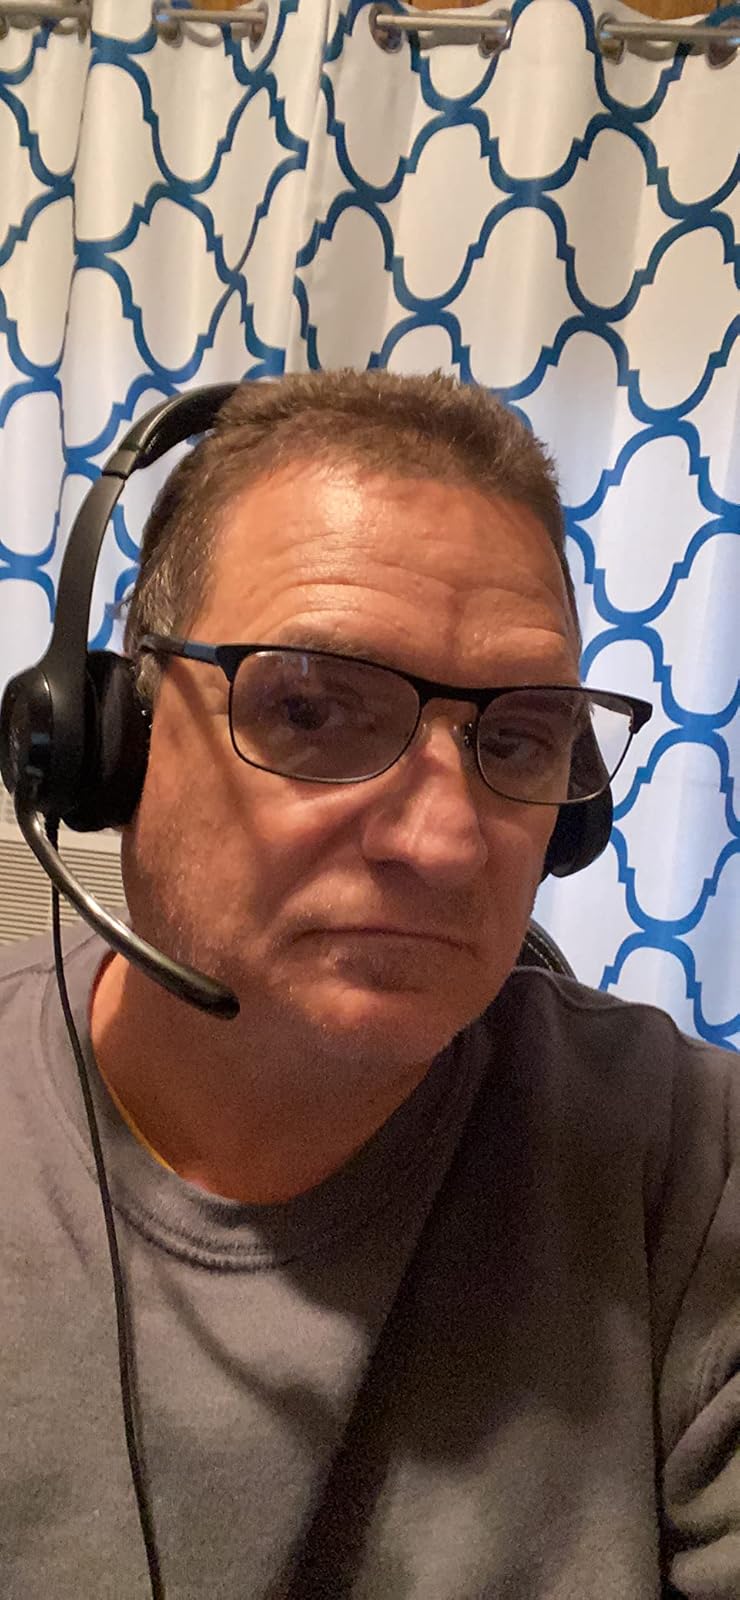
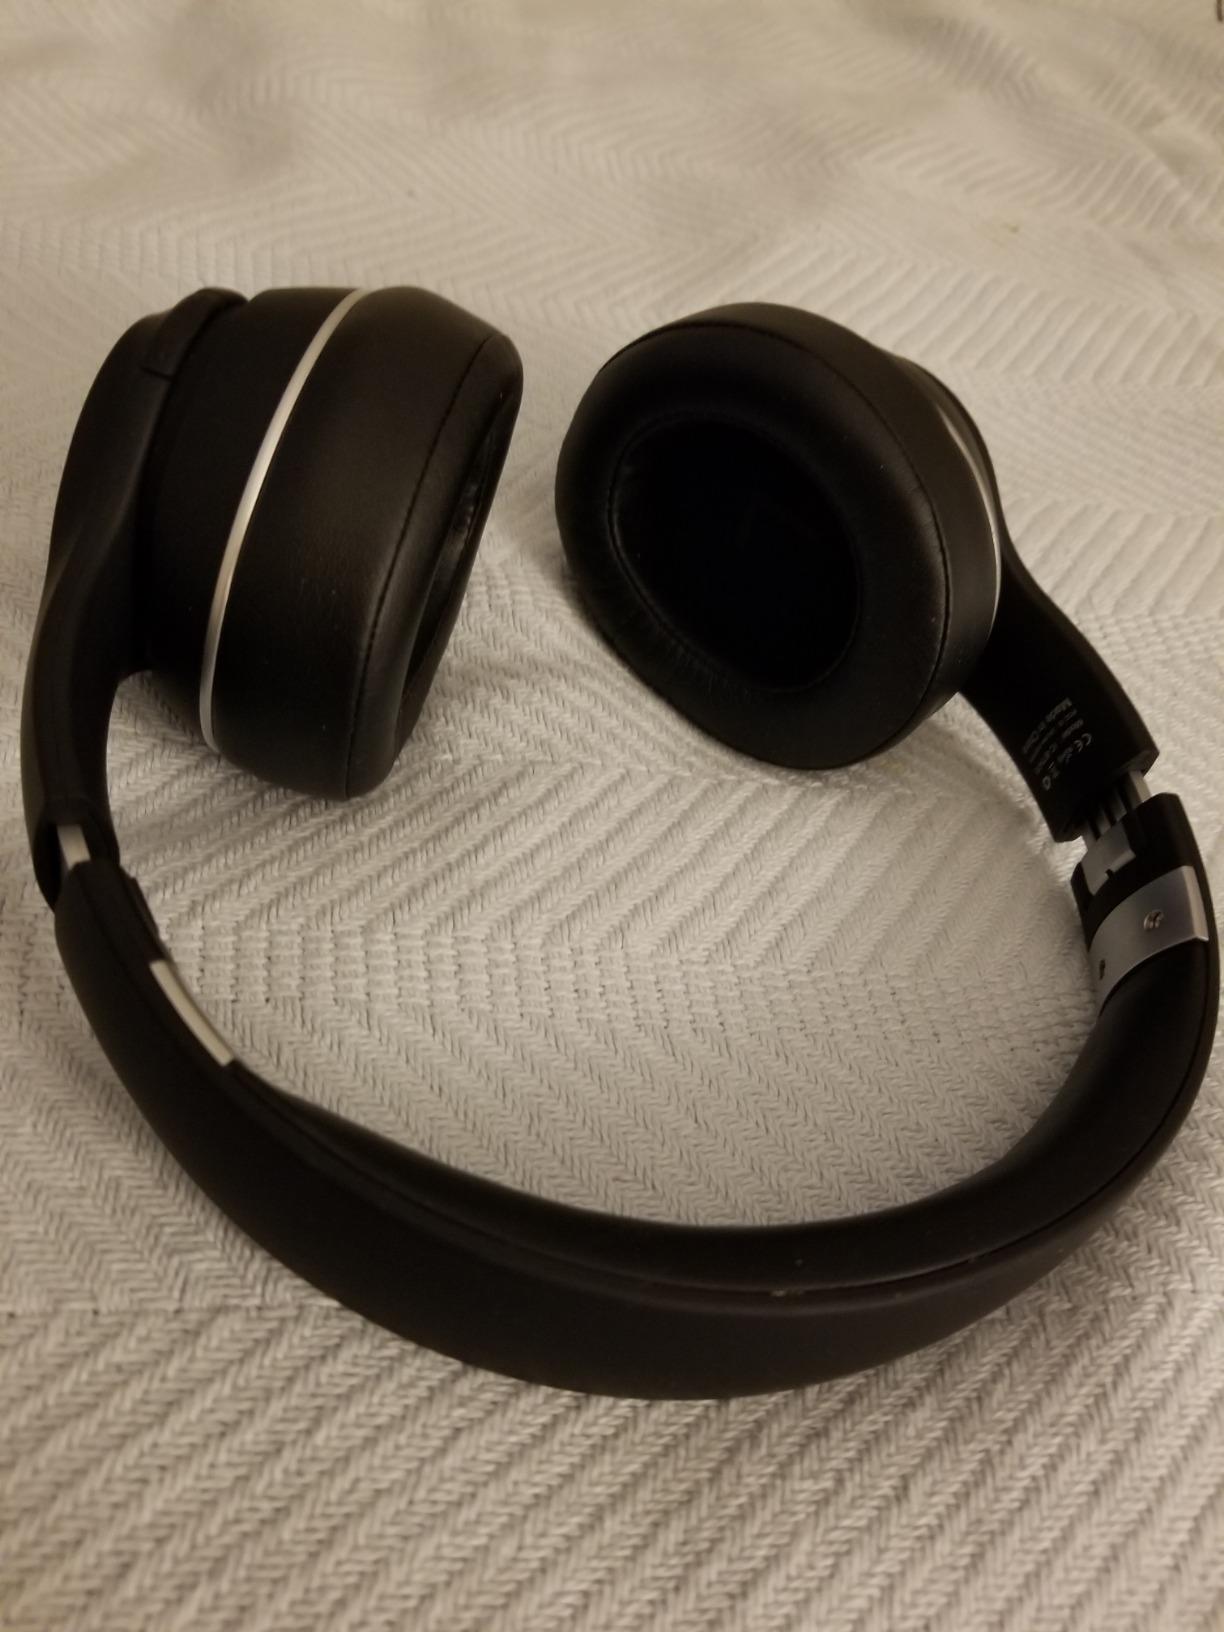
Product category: headphones
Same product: no